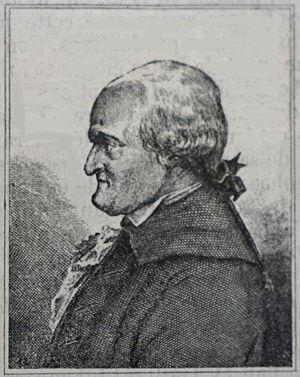
in ""almanach Matot-Braine 1915-17""."
Cet article présente la liste des membres de l'Académie française, rangée par ordre chronologique de leur élection à chaque fauteuil. Cette liste est précédée d'une liste réduite portant uniquement sur les membres actuels et présentée successivement selon quatre modes de rangement : par ordre alphabétique, par numéro de fauteuil, par date d'élection et par date de naissance.
Gabriel-Henri Gaillard est un avocat, grammairien, critique littéraire et historien français.